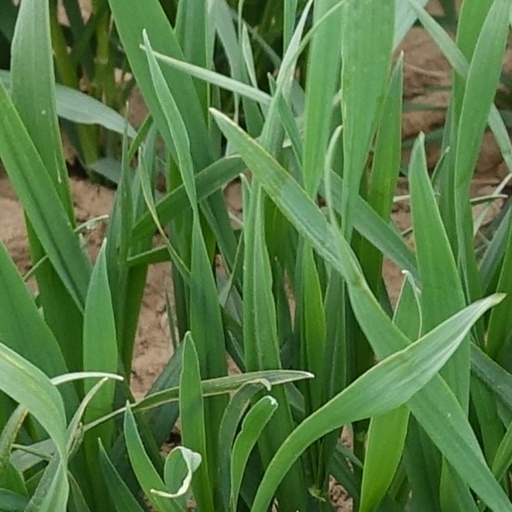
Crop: wheat